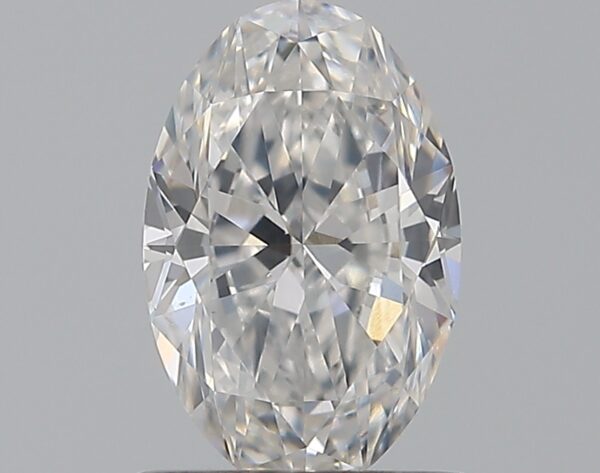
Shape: oval
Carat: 0.81
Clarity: SI1
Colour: E
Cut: EX
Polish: EX
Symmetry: VG
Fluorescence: N
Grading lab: GIA
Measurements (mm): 7.71 x 5 x 3.1